Scotton, Harrogate

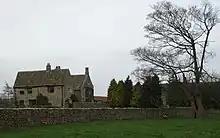
Scotton Old Hall, 2011

The paper goes on to say that the Pulleyns' mansion still existed in the village in 1881, and that the family was related to the Slingsbys, and resided in the village for "many generations". The building is now called Scotton Old Hall, and is a listed building.